Kenneth P. LaValle Stadium

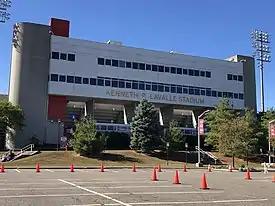
The front entrance of LaValle Stadium

In October 2005, LaValle Stadium was chosen to be the host site for the two North Region contests in the 2006 NCAA Men's Lacrosse Championship tournament, with both of the games aired on ESPN2. It was the first time that Stony Brook had hosted any NCAA postseason championship even since the program's move to Division I in 1999. A sold-out crowd of 8,335 attended the events. Stony Brook was again chosen to host the North Region games in the 2011 NCAA Men's Lacrosse Championship tournament quarterfinals.